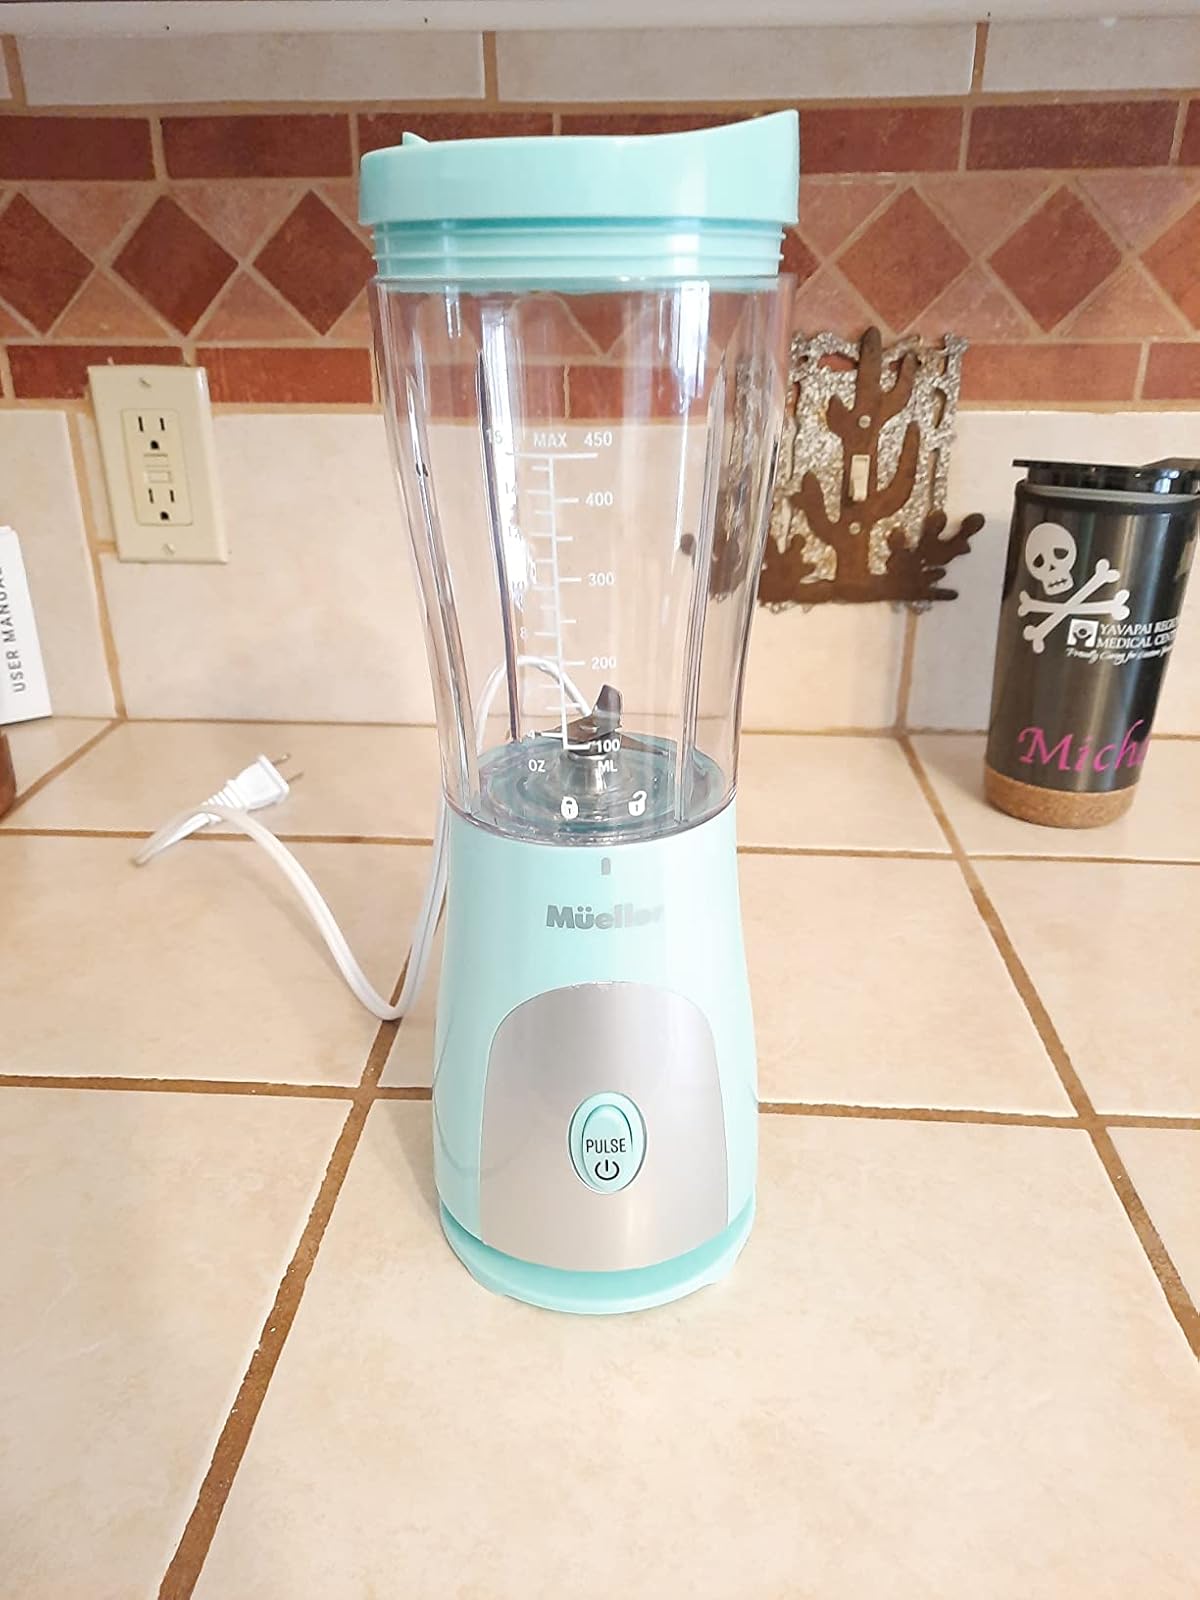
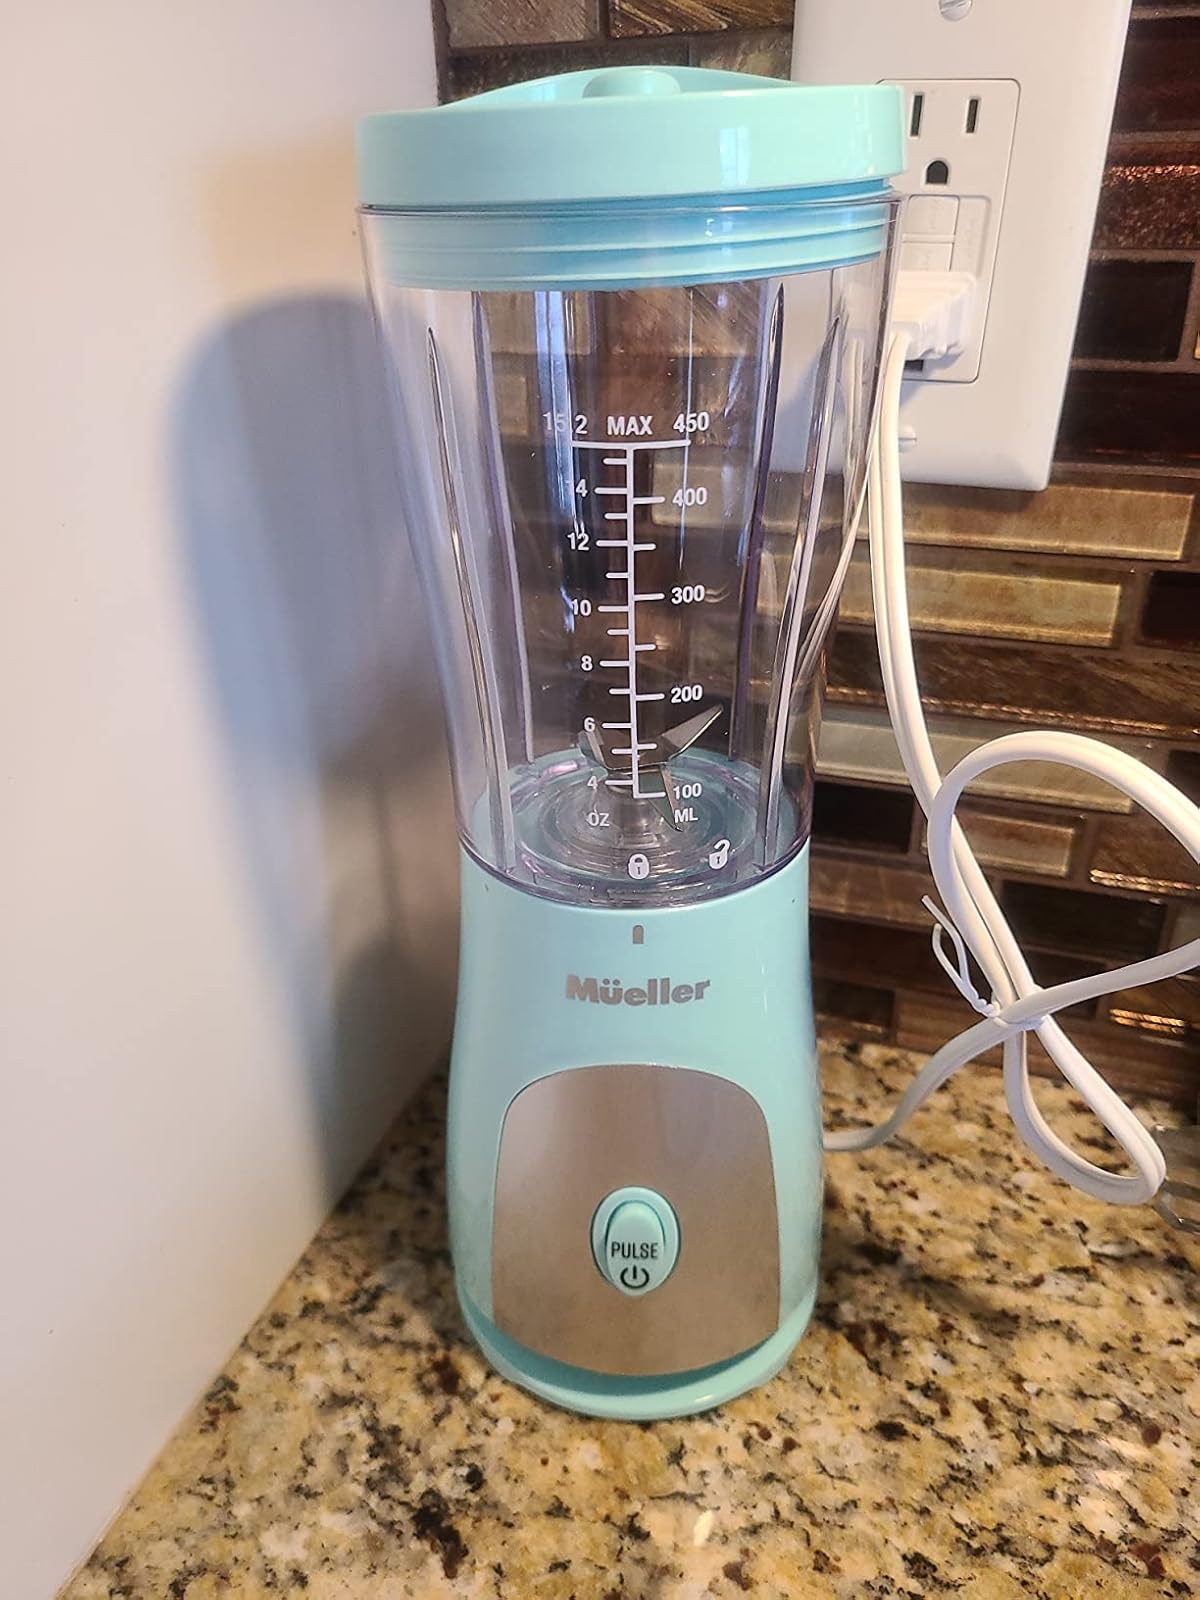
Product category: items_blender
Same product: yes